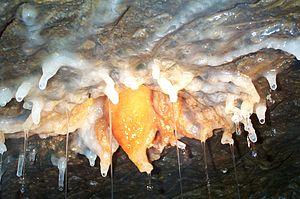
Spéléothème formé au niveau d'un forage vertical permettant le drainage de l'eau de la nappe phréatique dans le collecteur principal. Sa forme évoque une fleur.
Le Spéléodrome de Nancy est une galerie souterraine artificielle, ancien aqueduc souterrain, promue centre régional d'entraînement de spéléologie et de plongée souterraine et conservatoire du patrimoine par l'Union spéléologique de l'agglomération nancéienne en 1991. L'eau qui en émerge donne naissance au ruisseau pérenne de l'Asnée, long d'environ 700 m à l'air libre avant d'être capté.